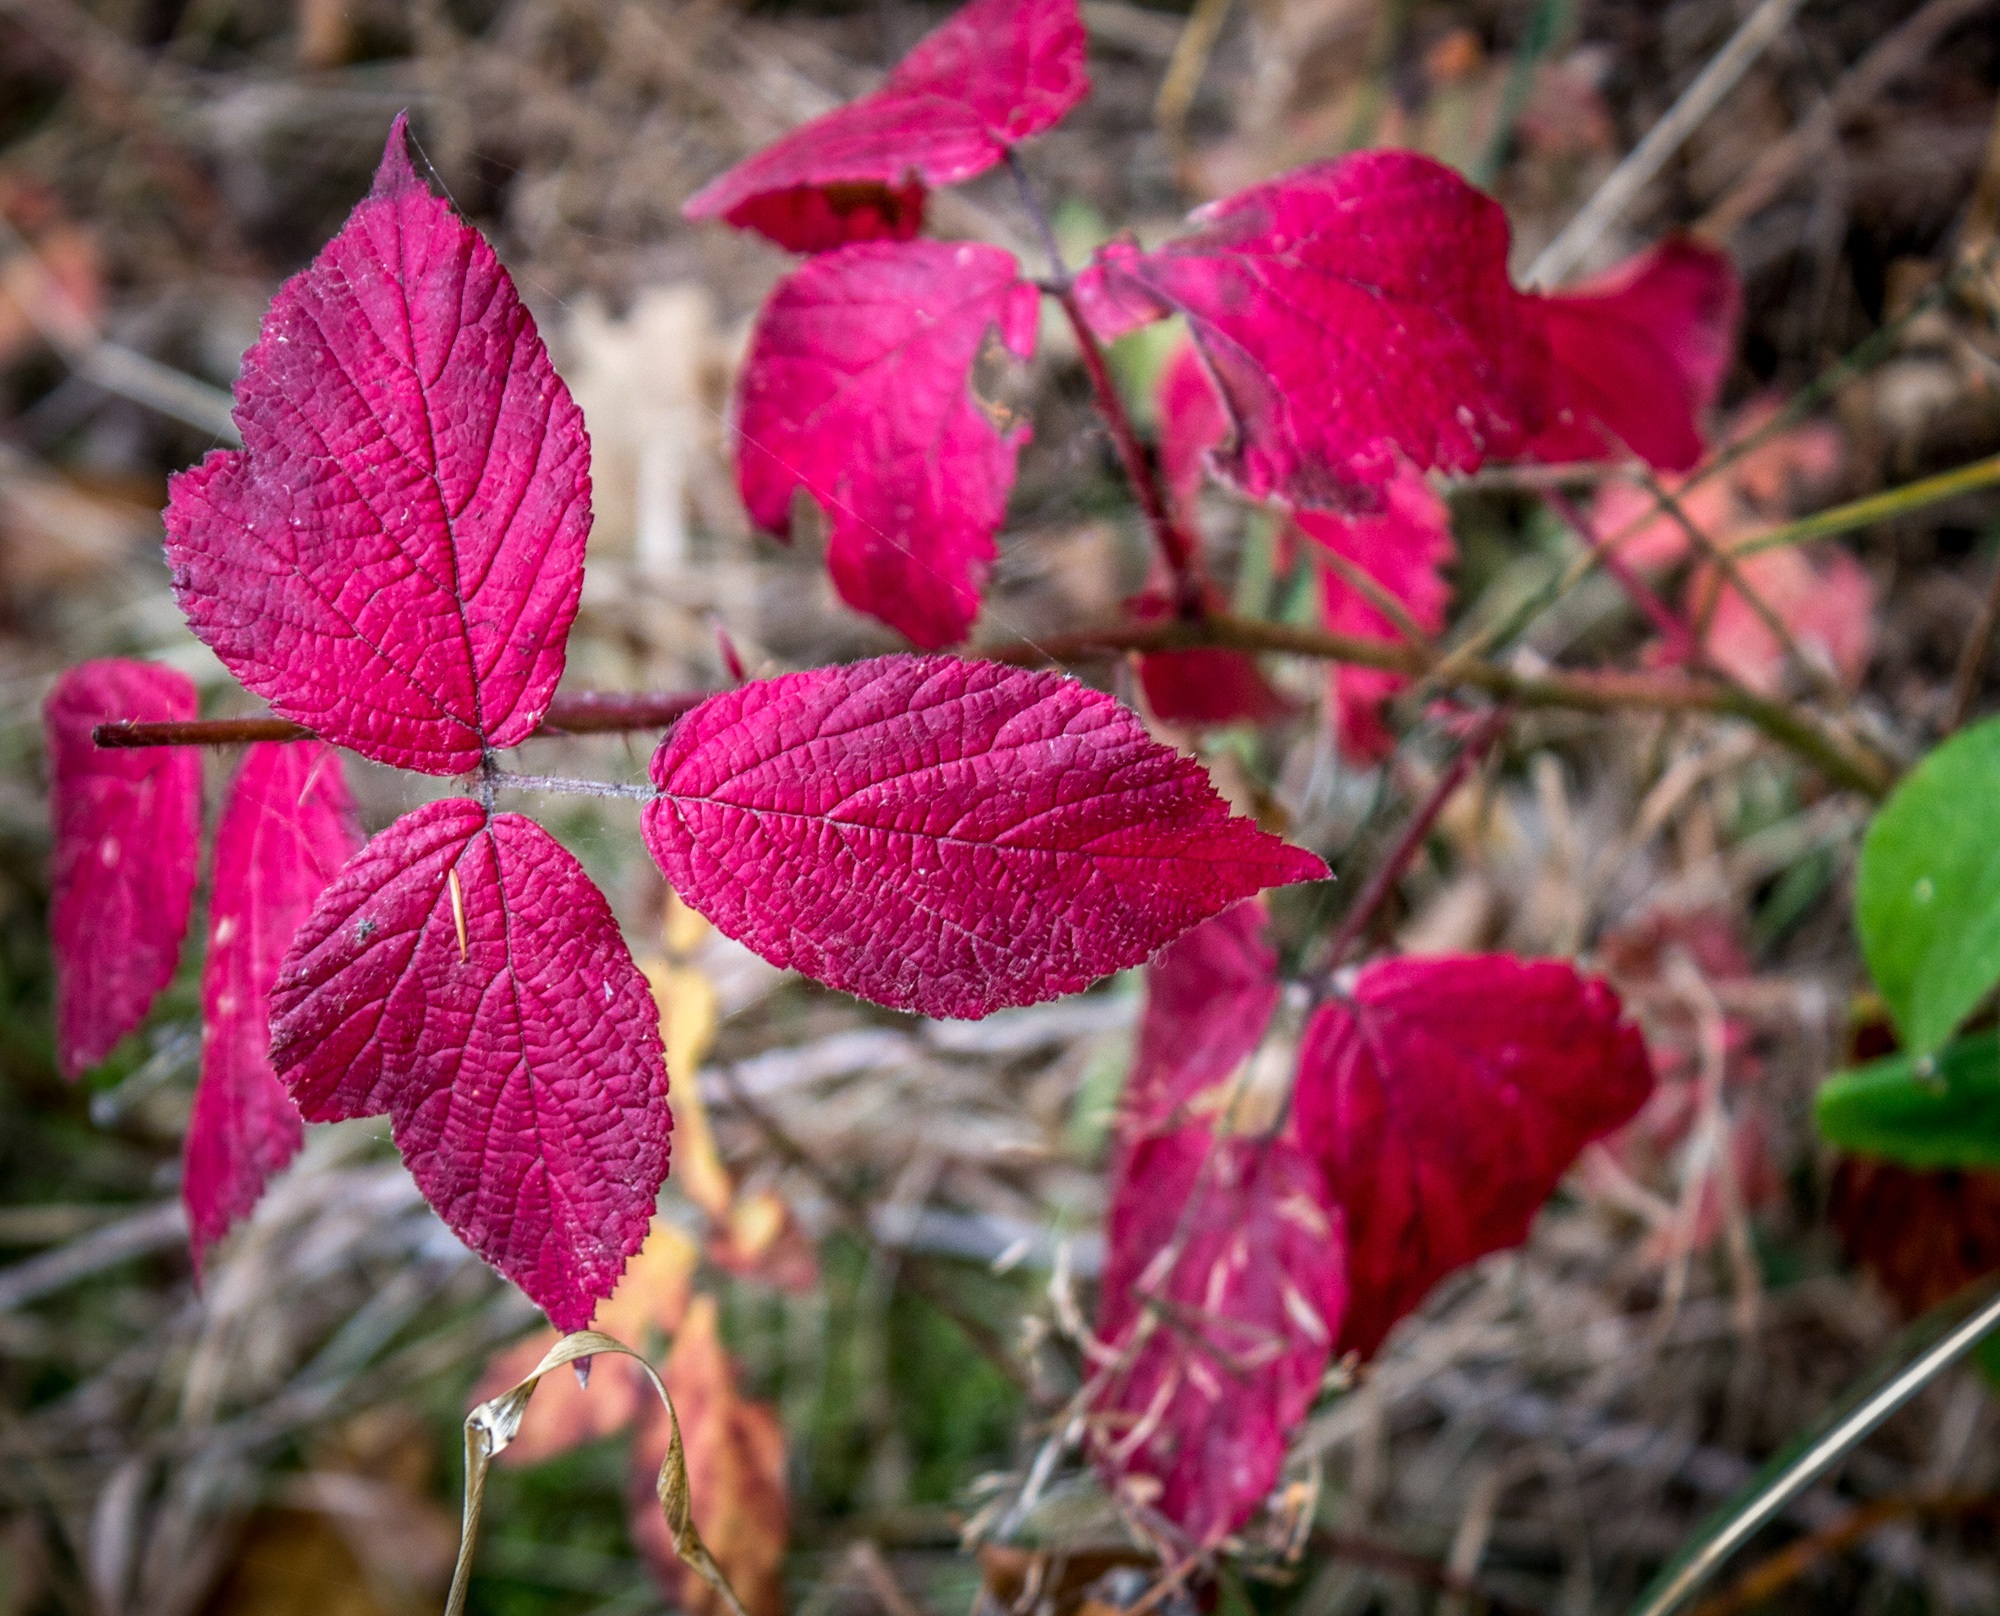
tree, nature, plant, leaf, fall, flower, petal, red, autumn, botany, flora, season, wildflower, shrub, bright, macro photography, flowering plant, annual plant, woody plant, land plant